Baden thermal baths

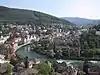
View of the bathing quarter on both sides of the Limmat (2005); Baden on the right, Ennetbaden on the left

The Baden thermal baths are the oldest known hot springs in Switzerland. They are located in Baden and neighboring Ennetbaden in the canton of Aargau, on both sides of a prominent bend in the Limmat river. At the intersection between the Swiss Plateau and the Folded Jura, the thermal water flows through layers of shell limestone and rises to the surface in the spring area through fissures in the Keuper layer above. Of the total of 21 springs, 18 are located in Baden and three in Ennetbaden. The water has an average temperature of 46.6 °C and contains a particularly high proportion of calcium and sulphates. With a total mineralization of 4450 mg/l, it is the richest in minerals in the entire country.